Peperone di Senise

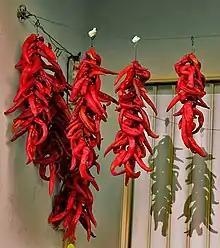
Senise peppers exposed in the open air, during drying phase

The production falls in the municipality of Senise and in other neighboring municipalities of the provinces of Potenza and Matera. In order to obtain the denomination of "peperoni di Senise" it is necessary that they are produced in one of the following areas: